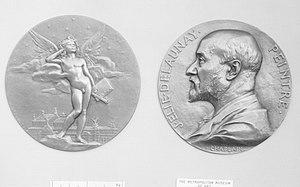
Jules-Clément Chaplain, dit Jules Chaplain, né le 12 juillet 1839 à Mortagne-au-Perche et mort le 13 juillet 1909 à Paris, est un sculpteur, médailleur, dessinateur et lithographe français.